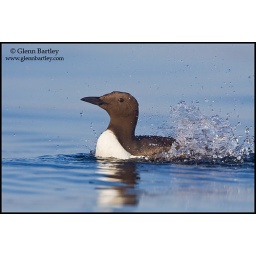
Common Murre (Uria aalge) swimming on the ocean near Victoria, BC, Canada.